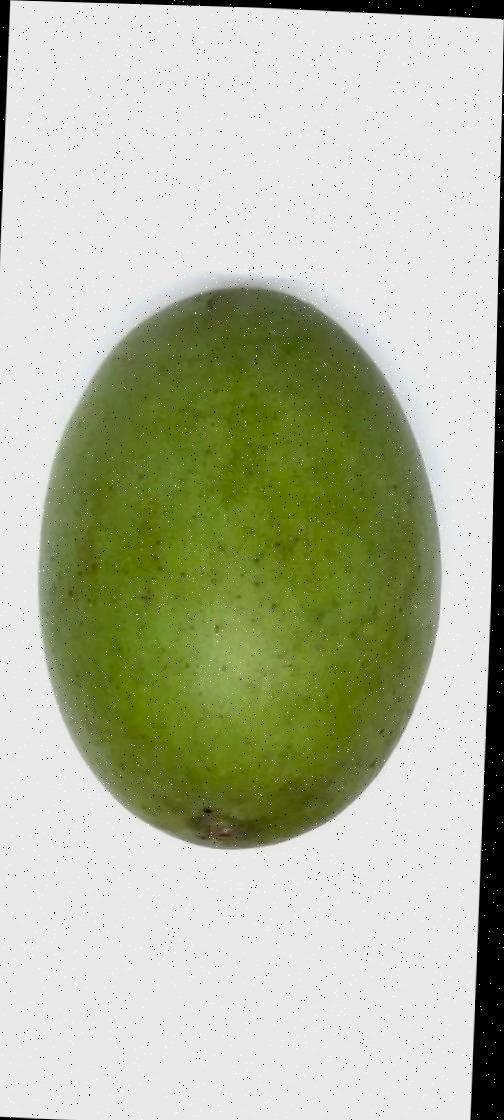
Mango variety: Langra